Russian landing ship Aleksandr Nikolayev

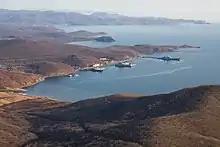
Abrek Bay in 2014. The decommissioned "Aleksandr Nikolayev" is visible in the centre.

In April 2016, the Ministry of Defence announced another tender for the disposal of the "Aleksandr Nikolayev". She was still laid up with a skeleton crew at Fokino in May 2019, and "no decisions have been made about it yet" according to a source speaking to TASS. On 29 January 2021, strong winds broke the ship free from her moorings. She was run aground to prevent collisions with other vessels, and returned to her moorings with the help of tugs on 1 February, when the weather had subsided. She was scrapped in 2022.